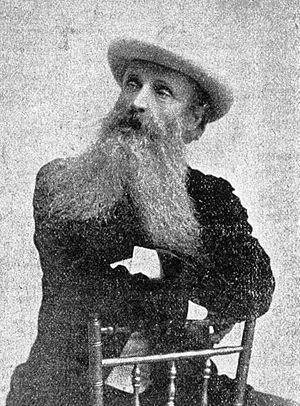
Dominique Ducharme (1840-1899), musicien
Dominique Ducharme, né le 14 mai 1840 à Lachine au Québec et mort le 28 décembre 1899 à Montréal, est un pianiste, organiste, et professeur de musique canadien.